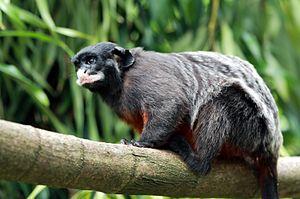
Le Tamarin labié est une espèce de primate de la famille des Callitrichidae vivant en Amérique du Sud.